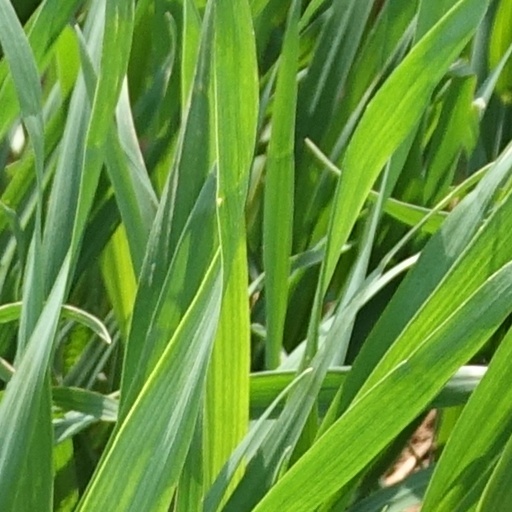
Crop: wheat